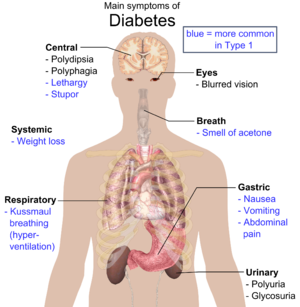
Diabetes mellitus type 2 / Tegn og symptomer
Oversigt over de mest almindelige symptomer på diabetes.
Diabetes mellitus type 2 blev tidligere kaldt ikke-insulinafhængig sukkersyge eller gammelmandssukkersyge. Det er en stofskiftesygdom, som er kendetegnet ved højt blodsukker som følge af insulinresistens og relativ insulinmangel. Det er i modsætning til type 1-diabetes, hvor der er en total mangel på insulin på grund af destruktion af beta-celler i de Langerhanske øer i bugspytkirtelen. De klassiske symptomer er stor tørst, hyppig vandladning og konstant sult. Type 2-diabetes udgør 90% af diabetes-tilfældene. De øvrige 10 % udgøres især af type 1-diabetes og graviditetsdiabetes. Overvægt anses for den største årsag til type 2-diabetes hos folk, der ikke er genetisk disponeret for sygdommen.